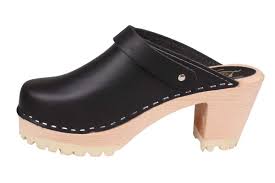
Label: Clog